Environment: real
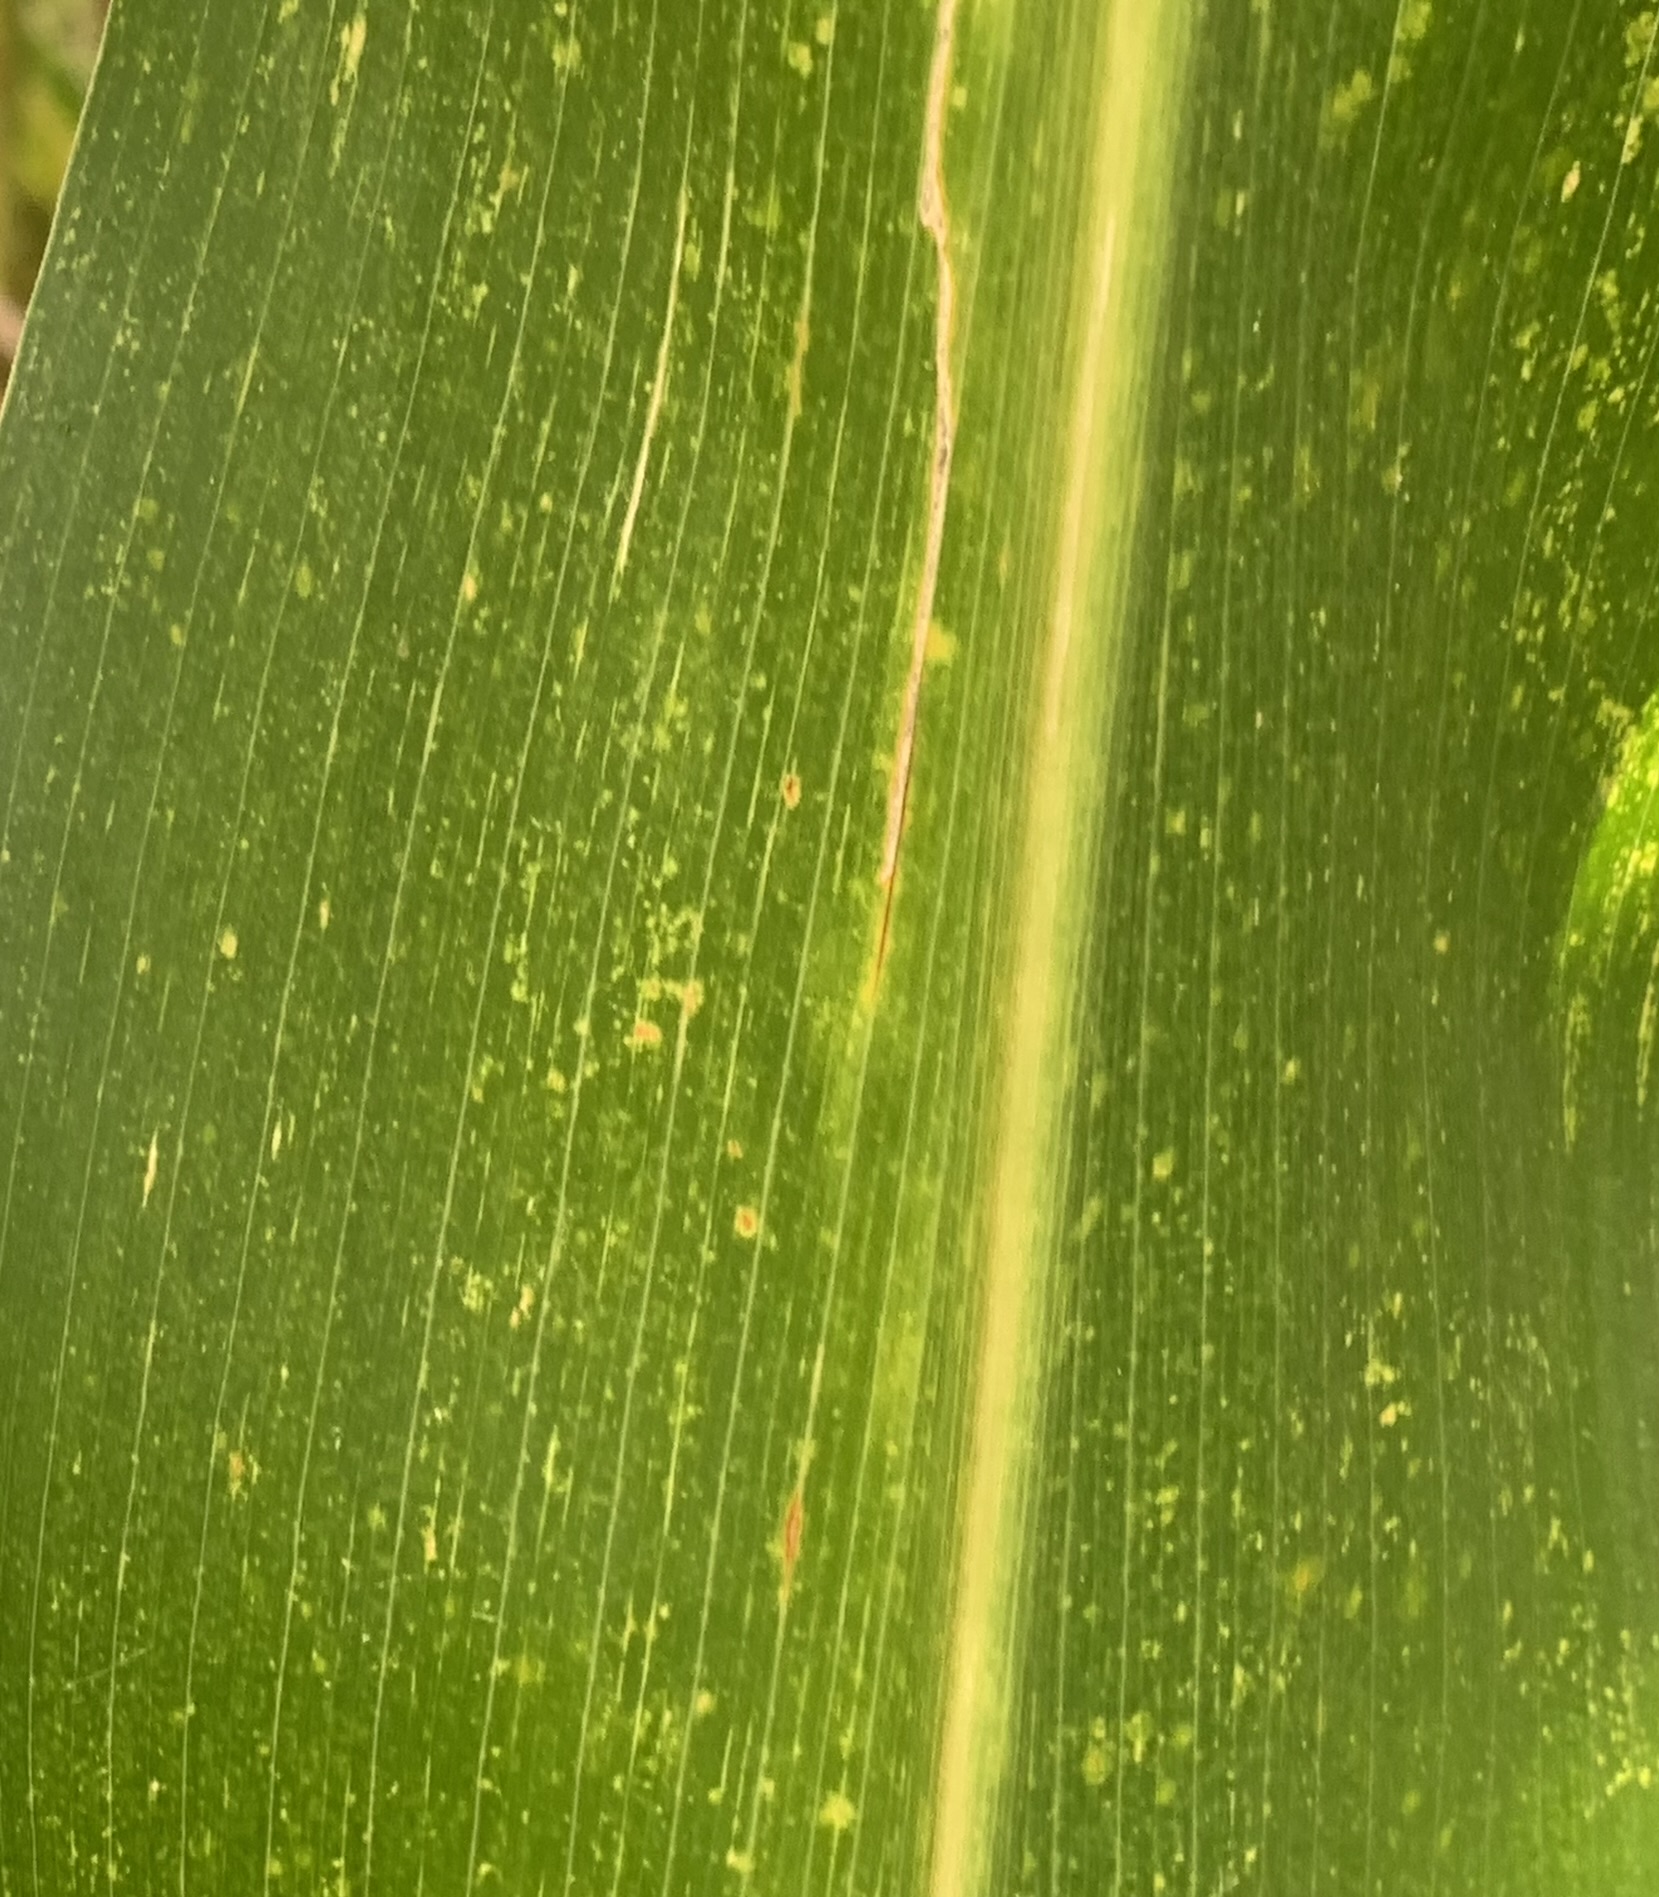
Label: lethal_necrosis